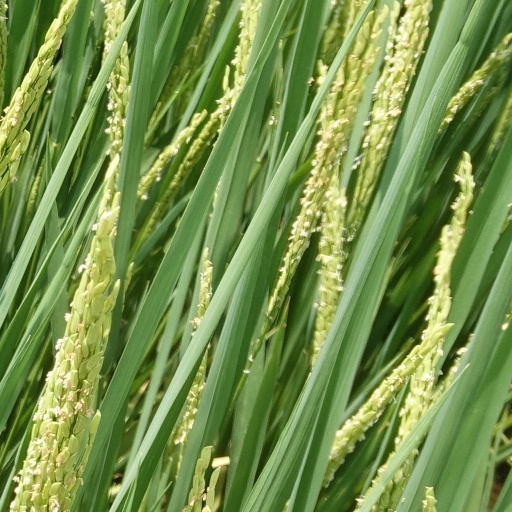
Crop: rice